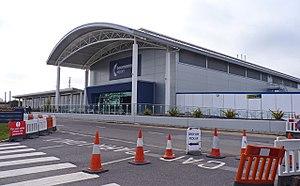
L'aéroport de Bournemouth est un aéroport au nord-est de Bournemouth, dans le Sud de l'Angleterre. L'aéroport fut une base de la Royal Air Force à ses débuts en 1941, les premiers services commerciaux ont commencé à la fin des années 1950 avec des vols pour Majorque dès 1958.